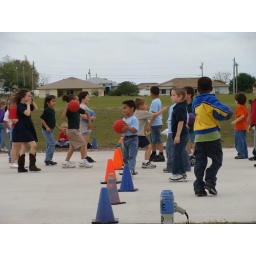
This little guy in the blue shirt in the middle was Sarah's favorite.